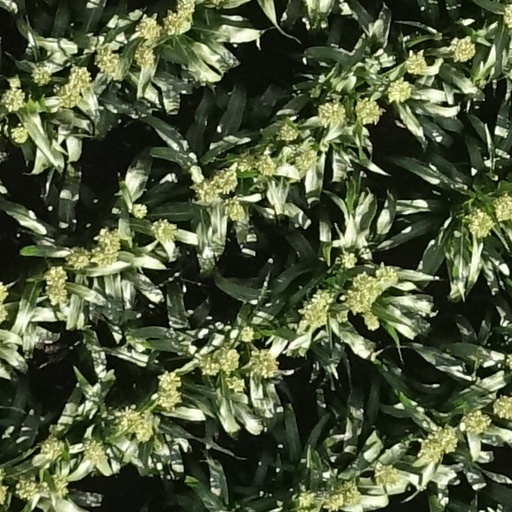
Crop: sorghum